Asterix: The Mansions of the Gods

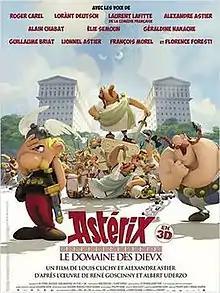
Theatrical release poster

Asterix: The Mansions of the Gods, also titled Asterix and Obelix: Mansion of the Gods, is a 2014 animated adventure family comedy film directed by Louis Clichy with a story written and co-directed by Alexandre Astier.The film features the voices of Roger Carel, , , , and Florence Foresti. The film was Carel's last film before his retirement and later death. It was the first Asterix film animated in 3D.